Fredrika Bremer

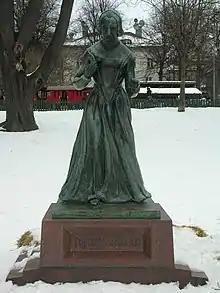
Statue depicting Fredrika Bremer in Stockholm, unveiled 2 June 1927

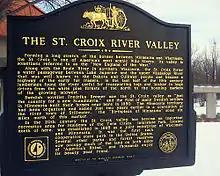
Historical marker near Stillwater, Minnesota notes Bremer describing the St. Croix river valley in the state of Minnesota as "just the country for a new Scandinavia"

Fredrika Bremer's novels were usually romantic stories of the time, typically concerning an independent woman narrating her observations of others negotiating the marriage market. She argued for a new family life less focused on its male members and providing a larger place for women's talents and personalities. Reflecting her own childhood, many of her works include a sharp urban/rural dichotomy; without exception, these present nature as a place of renewal, revelation, and self-discovery.